Mameluke (British horse)

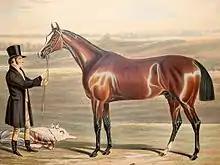

Mameluke (1824 – 1849) was a British Thoroughbred racehorse and sire. In a career that lasted from April 1827 to October 1829 he ran thirteen times and won seven races. Unraced as a two-year-old, he proved himself to be one of the best colts of his generation in 1827 when he won The Derby and finished second in the St Leger. Both races were surrounded by allegations of race-fixing and corruption. Mameluke raced with some success at four and five before retiring to stud. He was not a great success as a stallion.